Teacup Travels

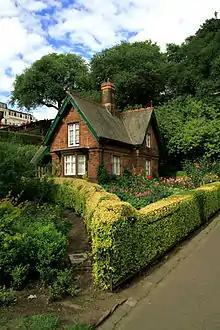
Great Aunt Lizzie's cottage

Teacup Travels is a British children's drama TV series. The show was created and produced by Plum Films with support from Creative Scotland and first shown on CBeebies on 9 February 2015.